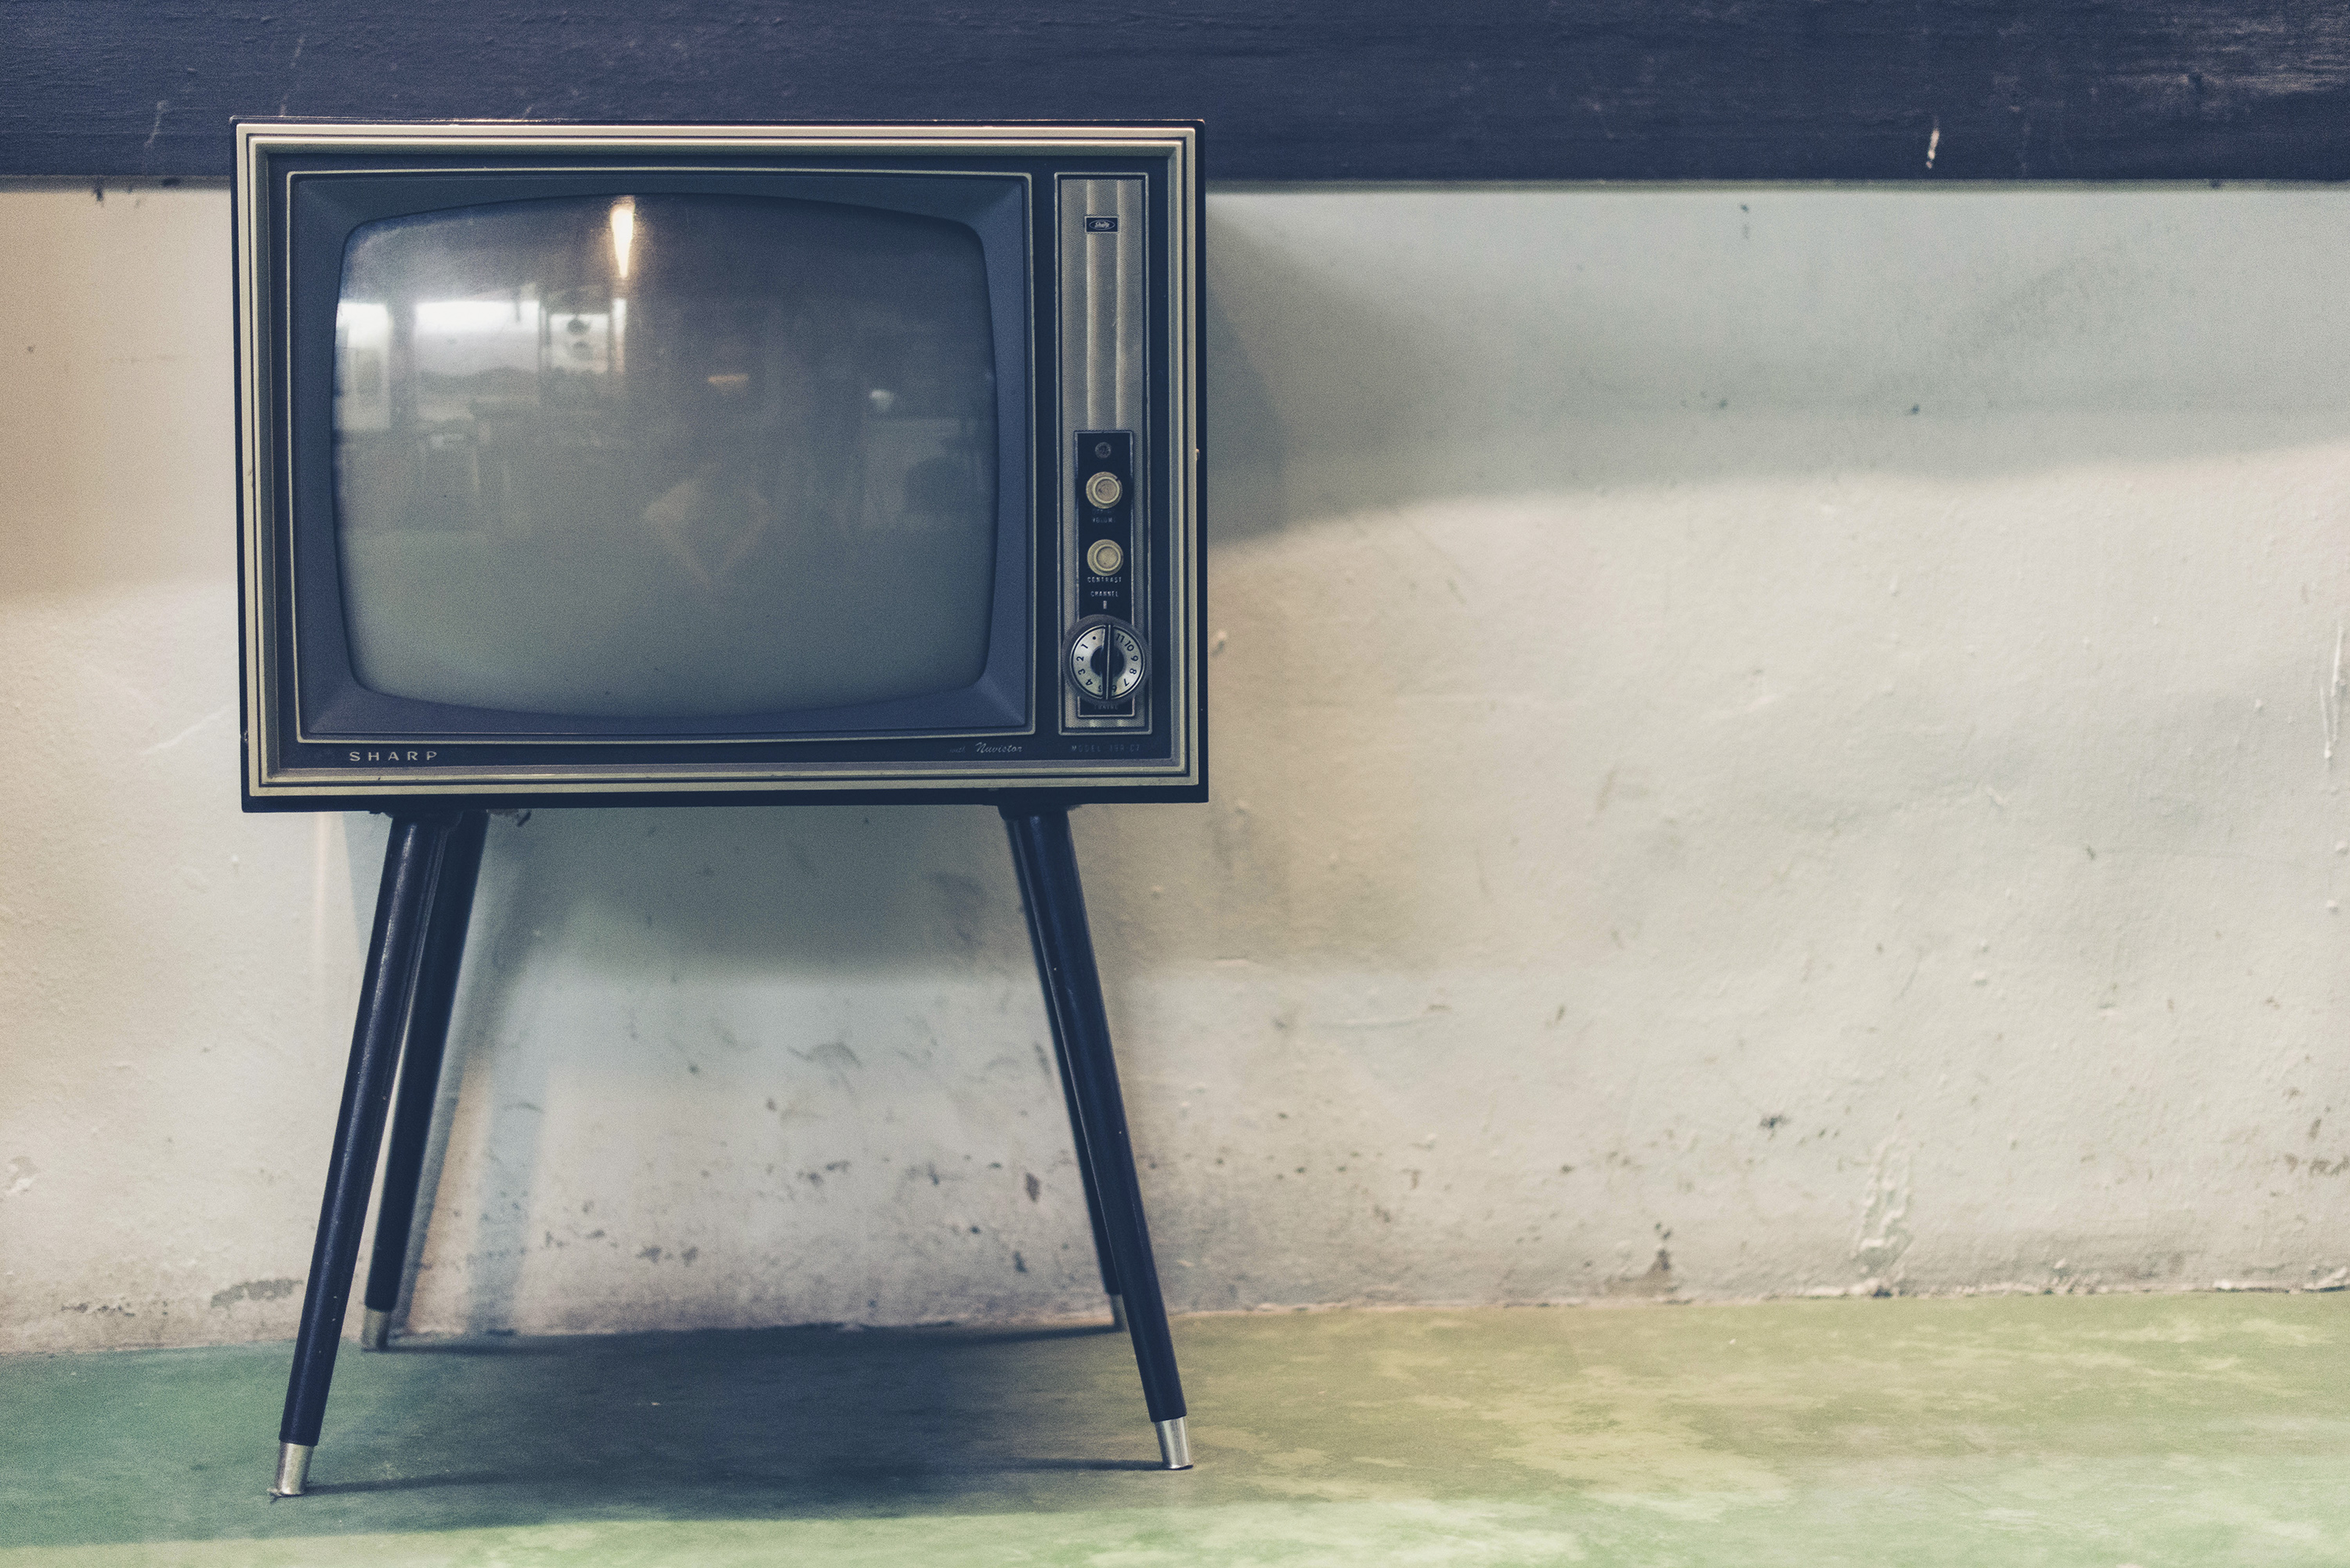
sharp, light, white, vintage, chair, window, wall, green, color, blue, television, tv, furniture, shape